Elżbieta Towarnicka

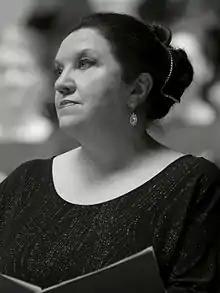

Elżbieta Towarnicka (born 1950) is a Polish operatic soprano who made an international career based at the Opera Krakowska. She is also known for singing for films, especially with music by Zbigniew Preisner including the theme song of "Avalon".